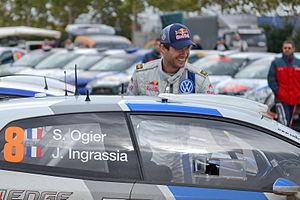
Sébastien Ogier au parc d'assistance de Colmar durant le Rallye de France-Alsace 2013.
Organisé par la FFSA, le Rallye d'Alsace, ou Rallye de France-Alsace, est une étape du Championnat du monde des rallyes de 2010 à 2014. Cette nouvelle course a remplacé le Tour de Corse en tant que manche française du WRC, s'installant dans la région natale de Sébastien Loeb, alors encore sextuple champion du monde des rallyes. Le Crédit mutuel et Total figurent parmi ses soutiens financiers.
Sébastien Ogier, né le 17 décembre 1983 à Gap dans les Hautes-Alpes, est un pilote de rallye français.